Immigration policy in Texas

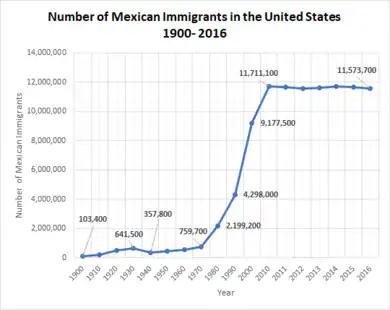

The state of Texas has a long history of immigration and immigration policy. The region that is now Texas was originally home to several Native American tribes. The first European immigrants arrived in the 1600s when the land was colonized by the French and the Spanish. Financial incentives created by the Mexican government brought many immigrants to Mexican Texas in the 1820s, mostly from slaveholding areas in the southern United States. This continued as significant illegal immigration to Mexico after 1830, when American migrants were banned.